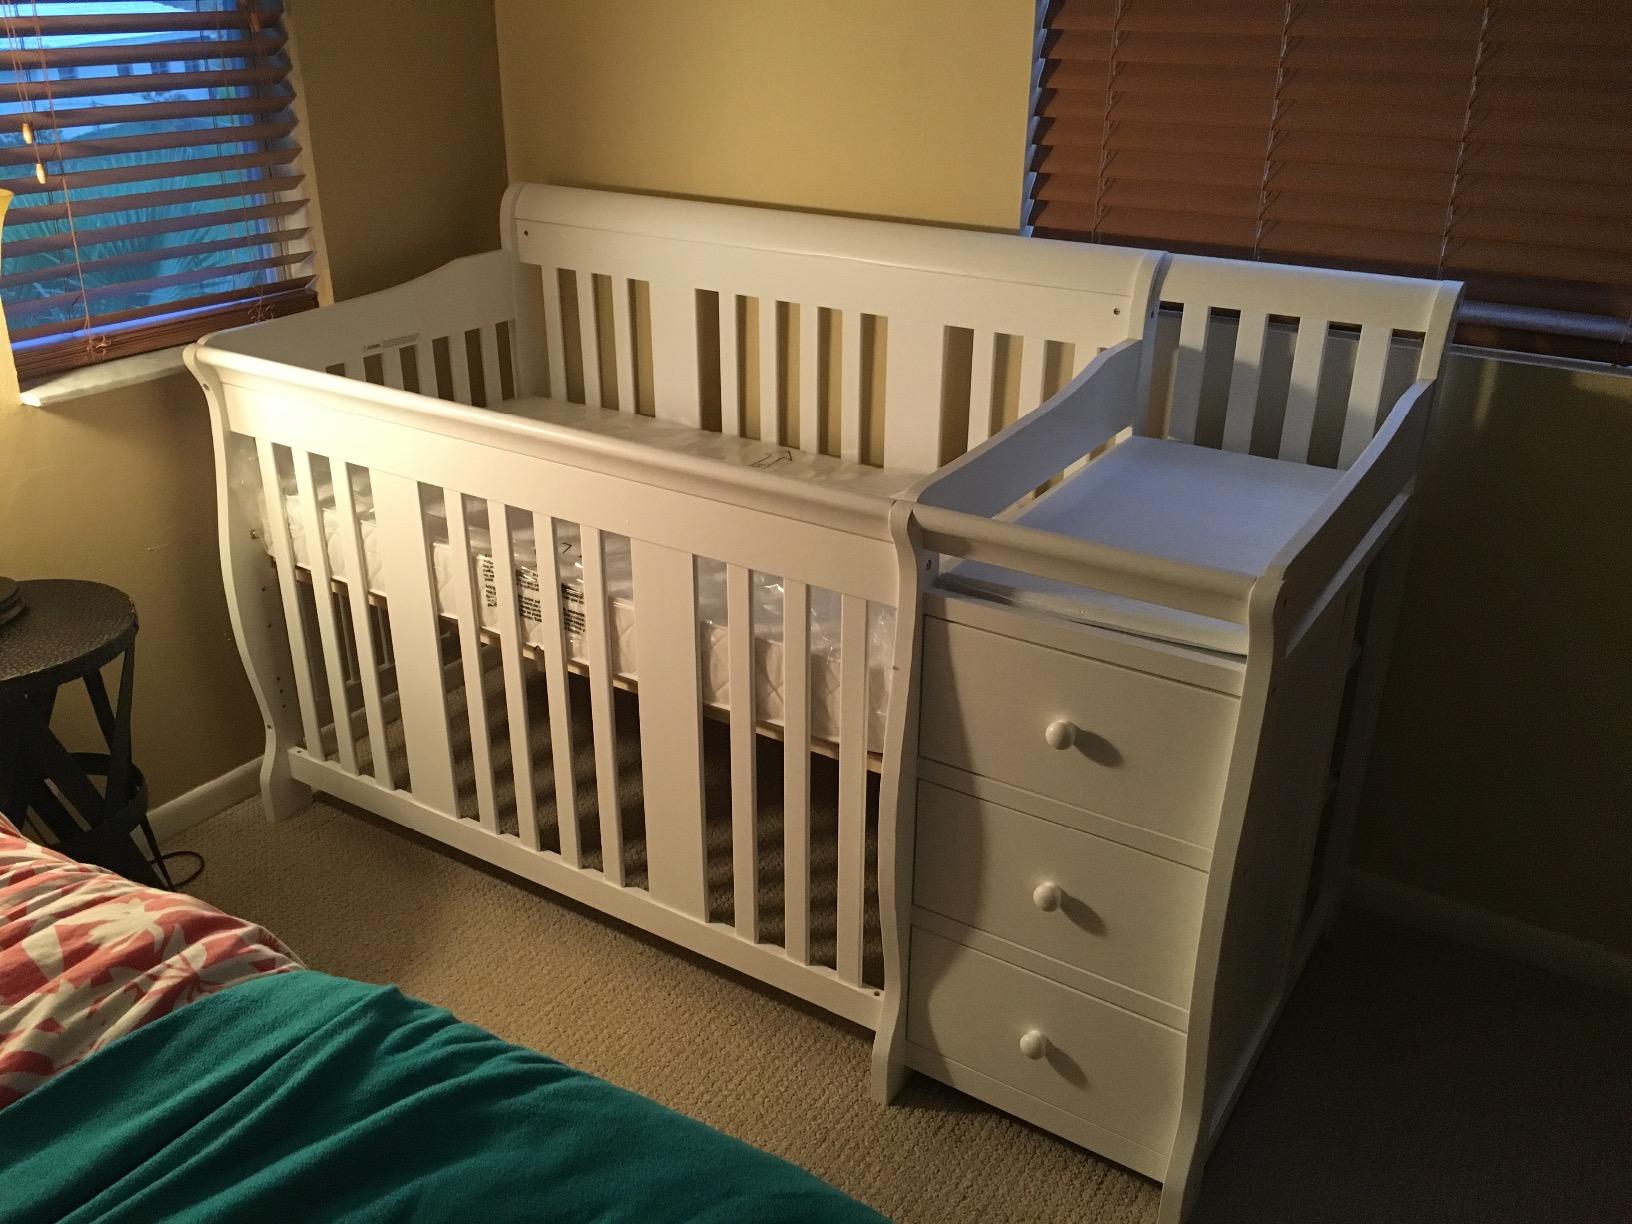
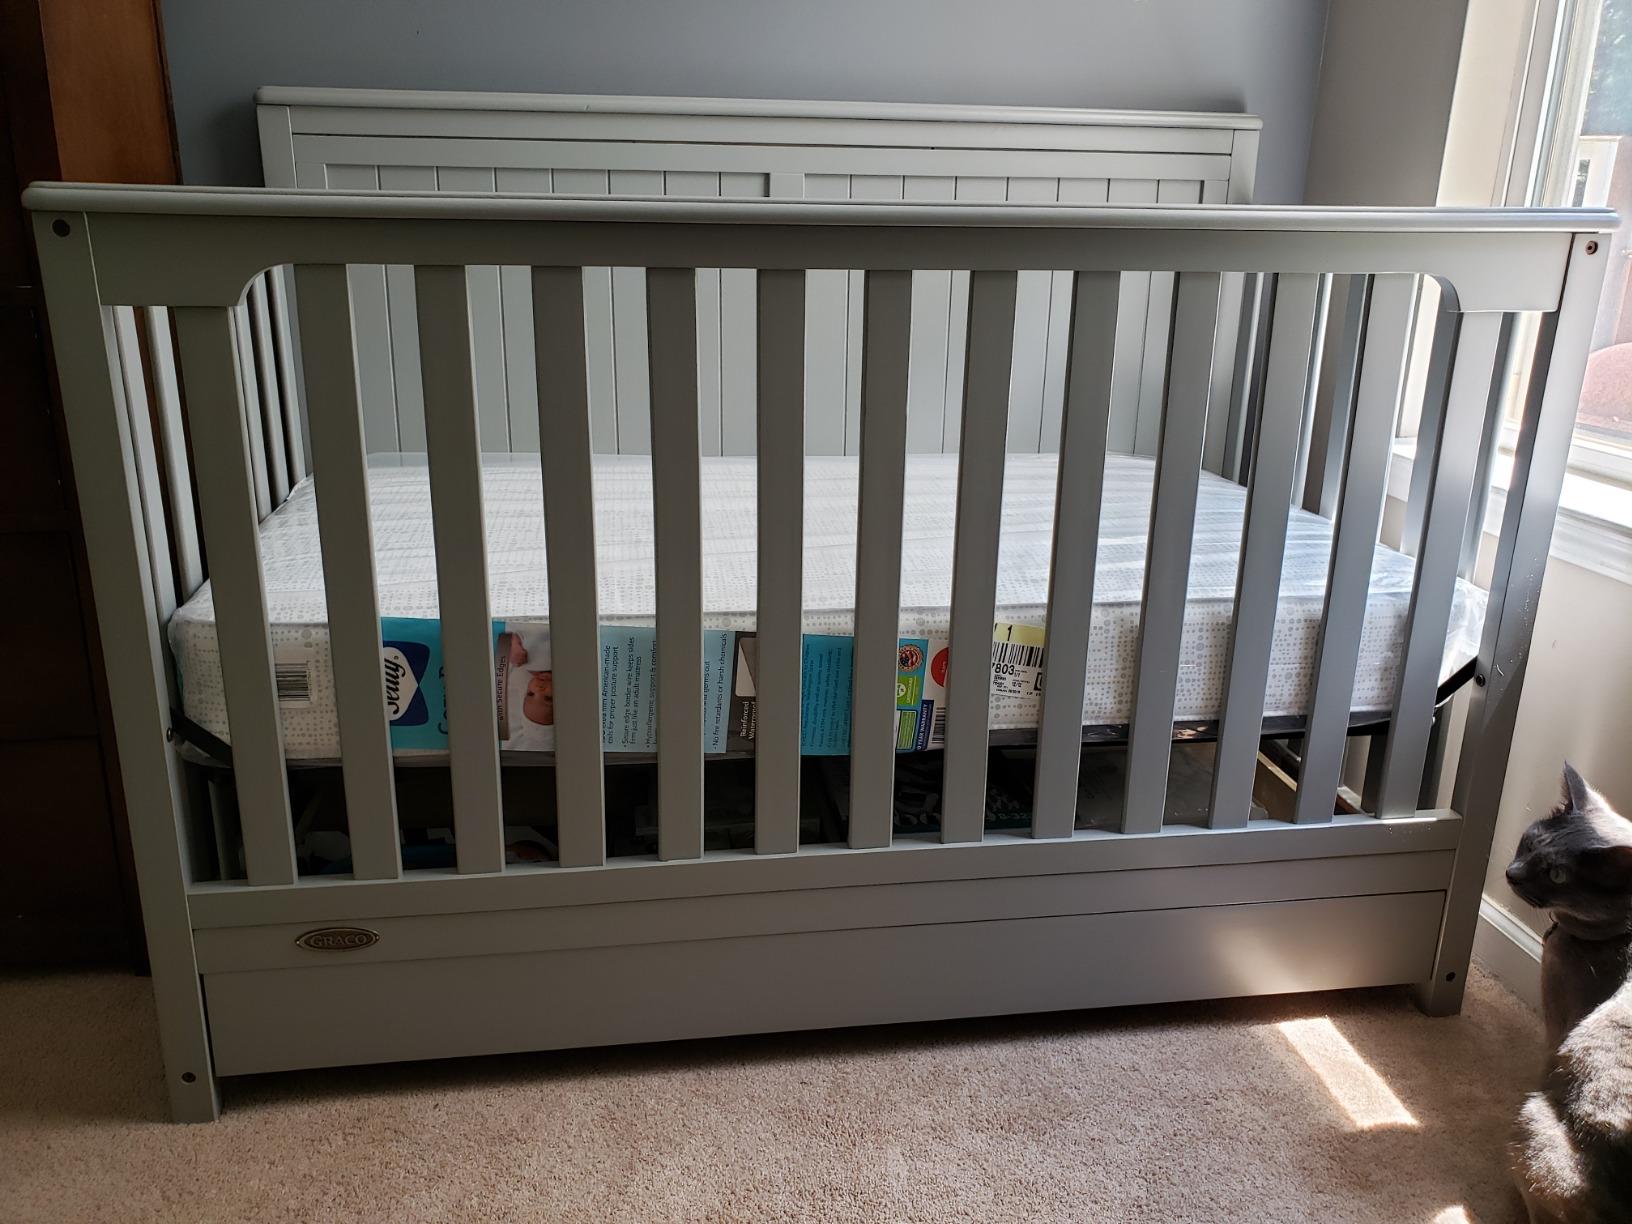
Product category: products_crib
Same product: no